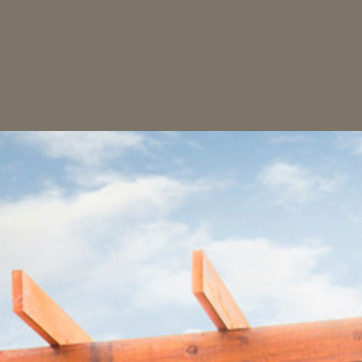
Material: sky